Royal Aircraft Factory F.E.8

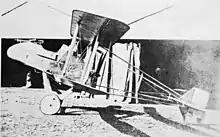
Royal Aircraft Factory F.E.8 in service

The second prototype had a spinner mounted when it was sent to No. 5 Squadron RFC at Abeele for evaluation on 26 December 1915, but had been removed by January 1916. It became the nearly exclusive mount of Captain Frederick Powell.